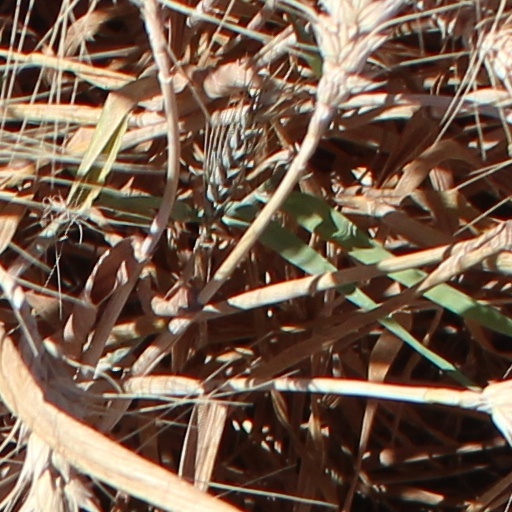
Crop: wheat